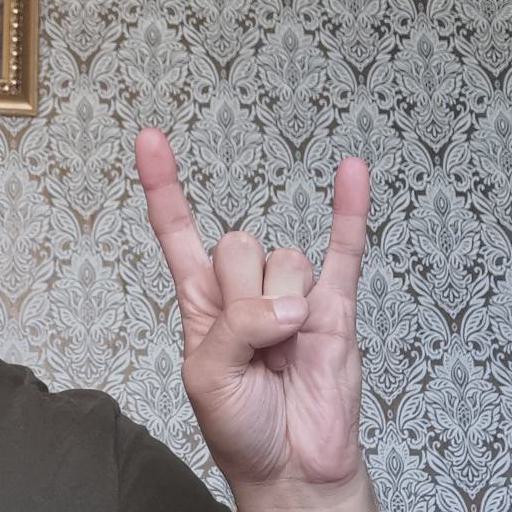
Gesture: rock